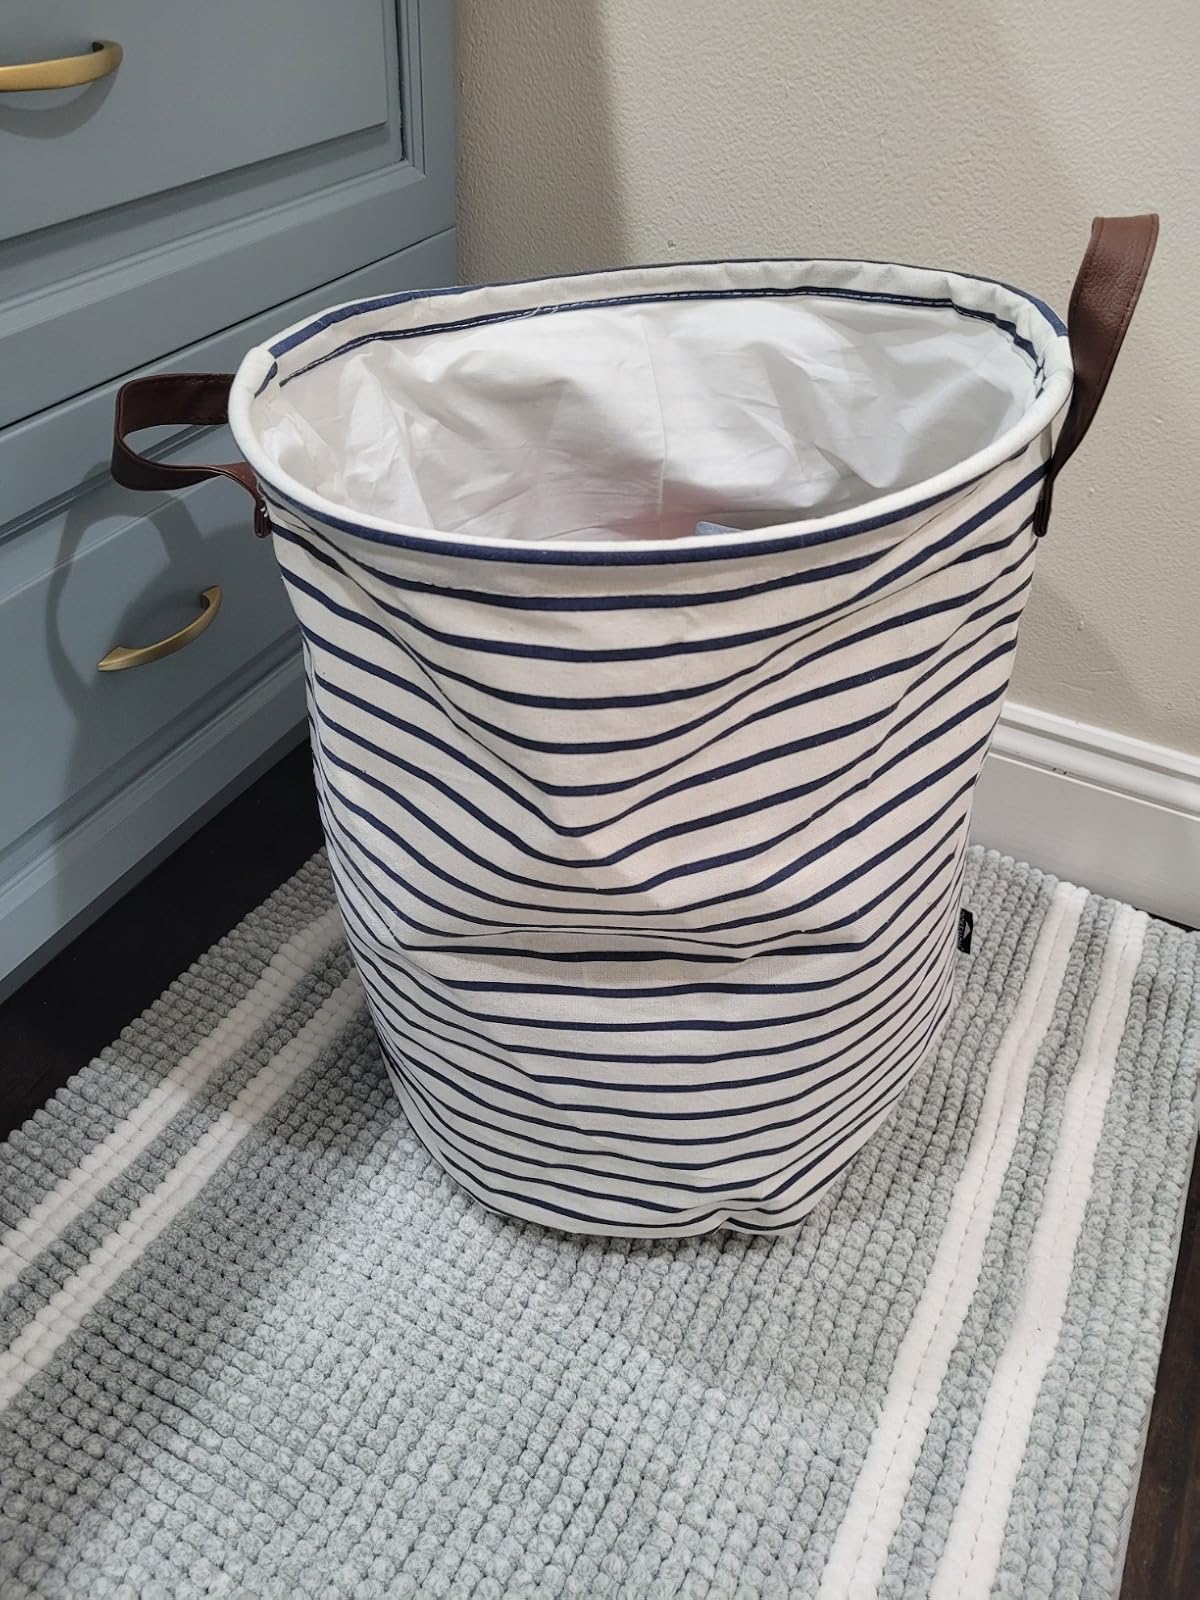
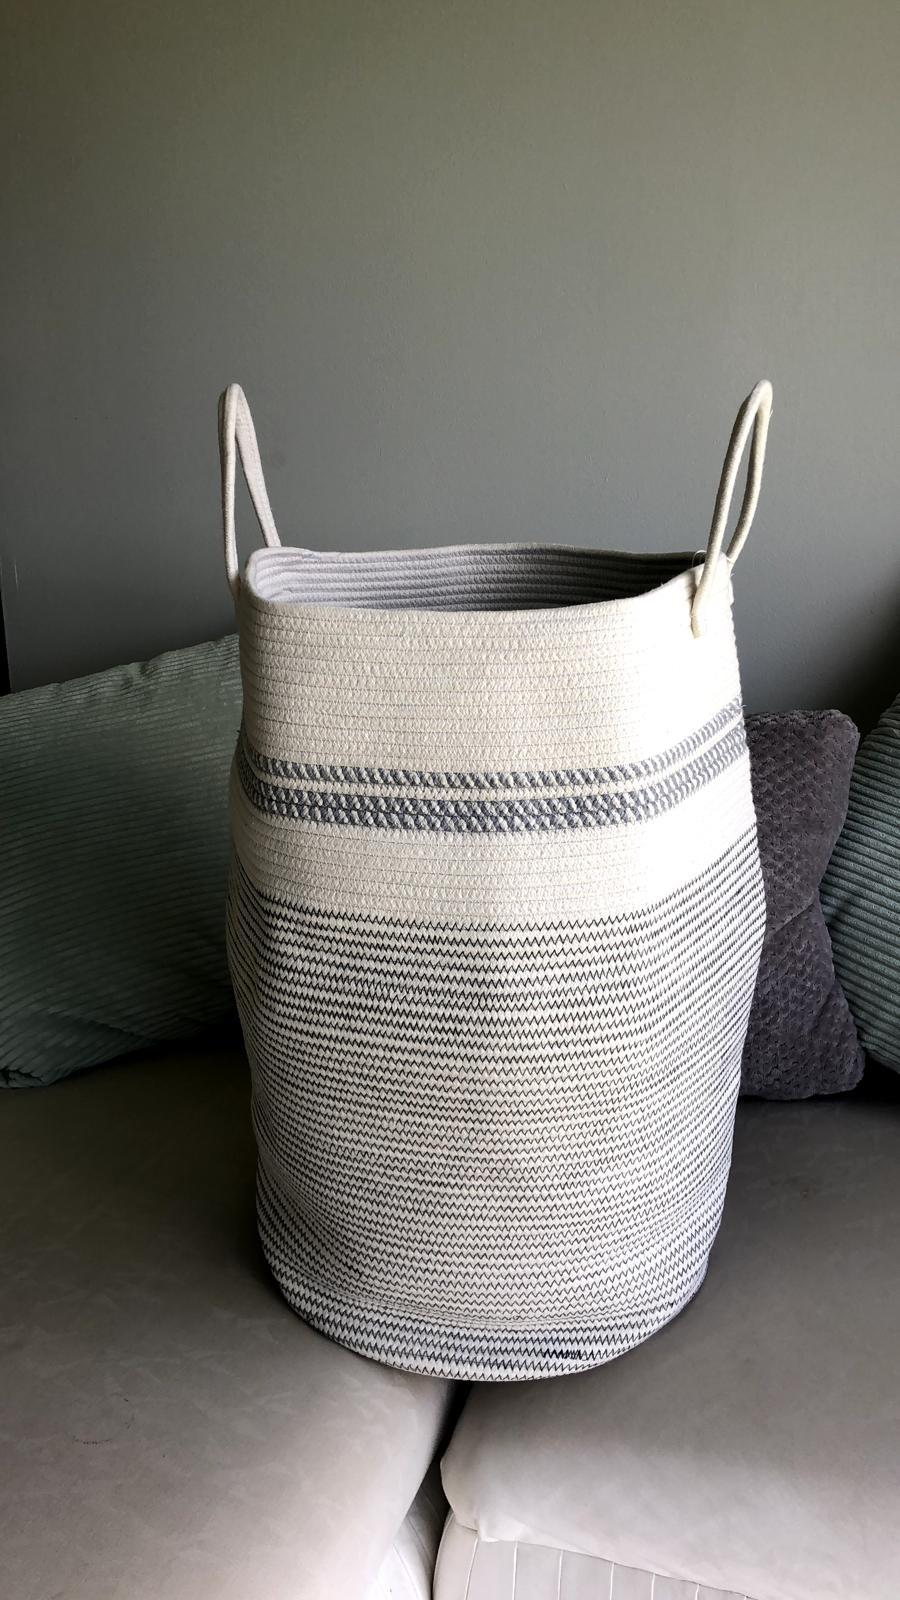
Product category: items_hamper
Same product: no